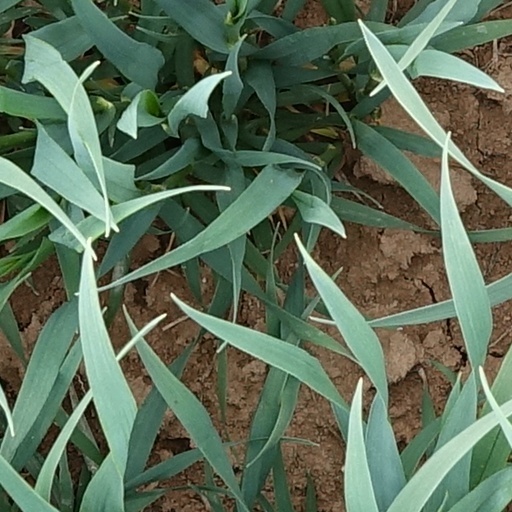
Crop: wheat